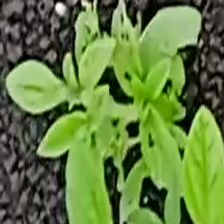
Weed species: Lamber_Quarter_plant(Chenopodium )